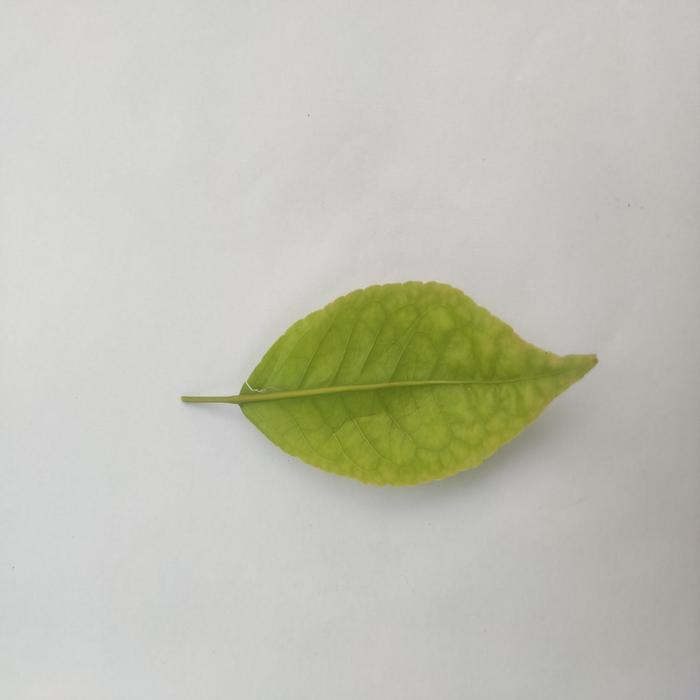
Crop: Aegle Marmelos
Leaf condition: Cercospora_Leaf